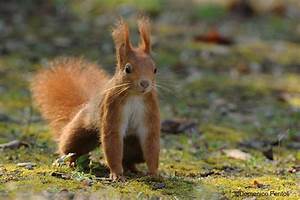
Label: scoiattolo